Motivation (Kelly Rowland song)

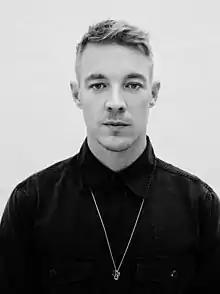
EDM DJ/producer Diplo produced one of the song's official remixes, featured on the international version of the album

"Motivation" has been remixed several times, mainly by Rowland's fellow R&B contemporaries who have each put their own angle on the song. The first remix, the song's official remix, was helmed by electronic music producer Diplo. It replaces some of the song's original instruments with electronic ones, as well as adding "rapid hi-hats". Diplo also modifies Rowland's vocals, by "chopping and reconfiguring" them "over the dubstep-inspired instrumental."